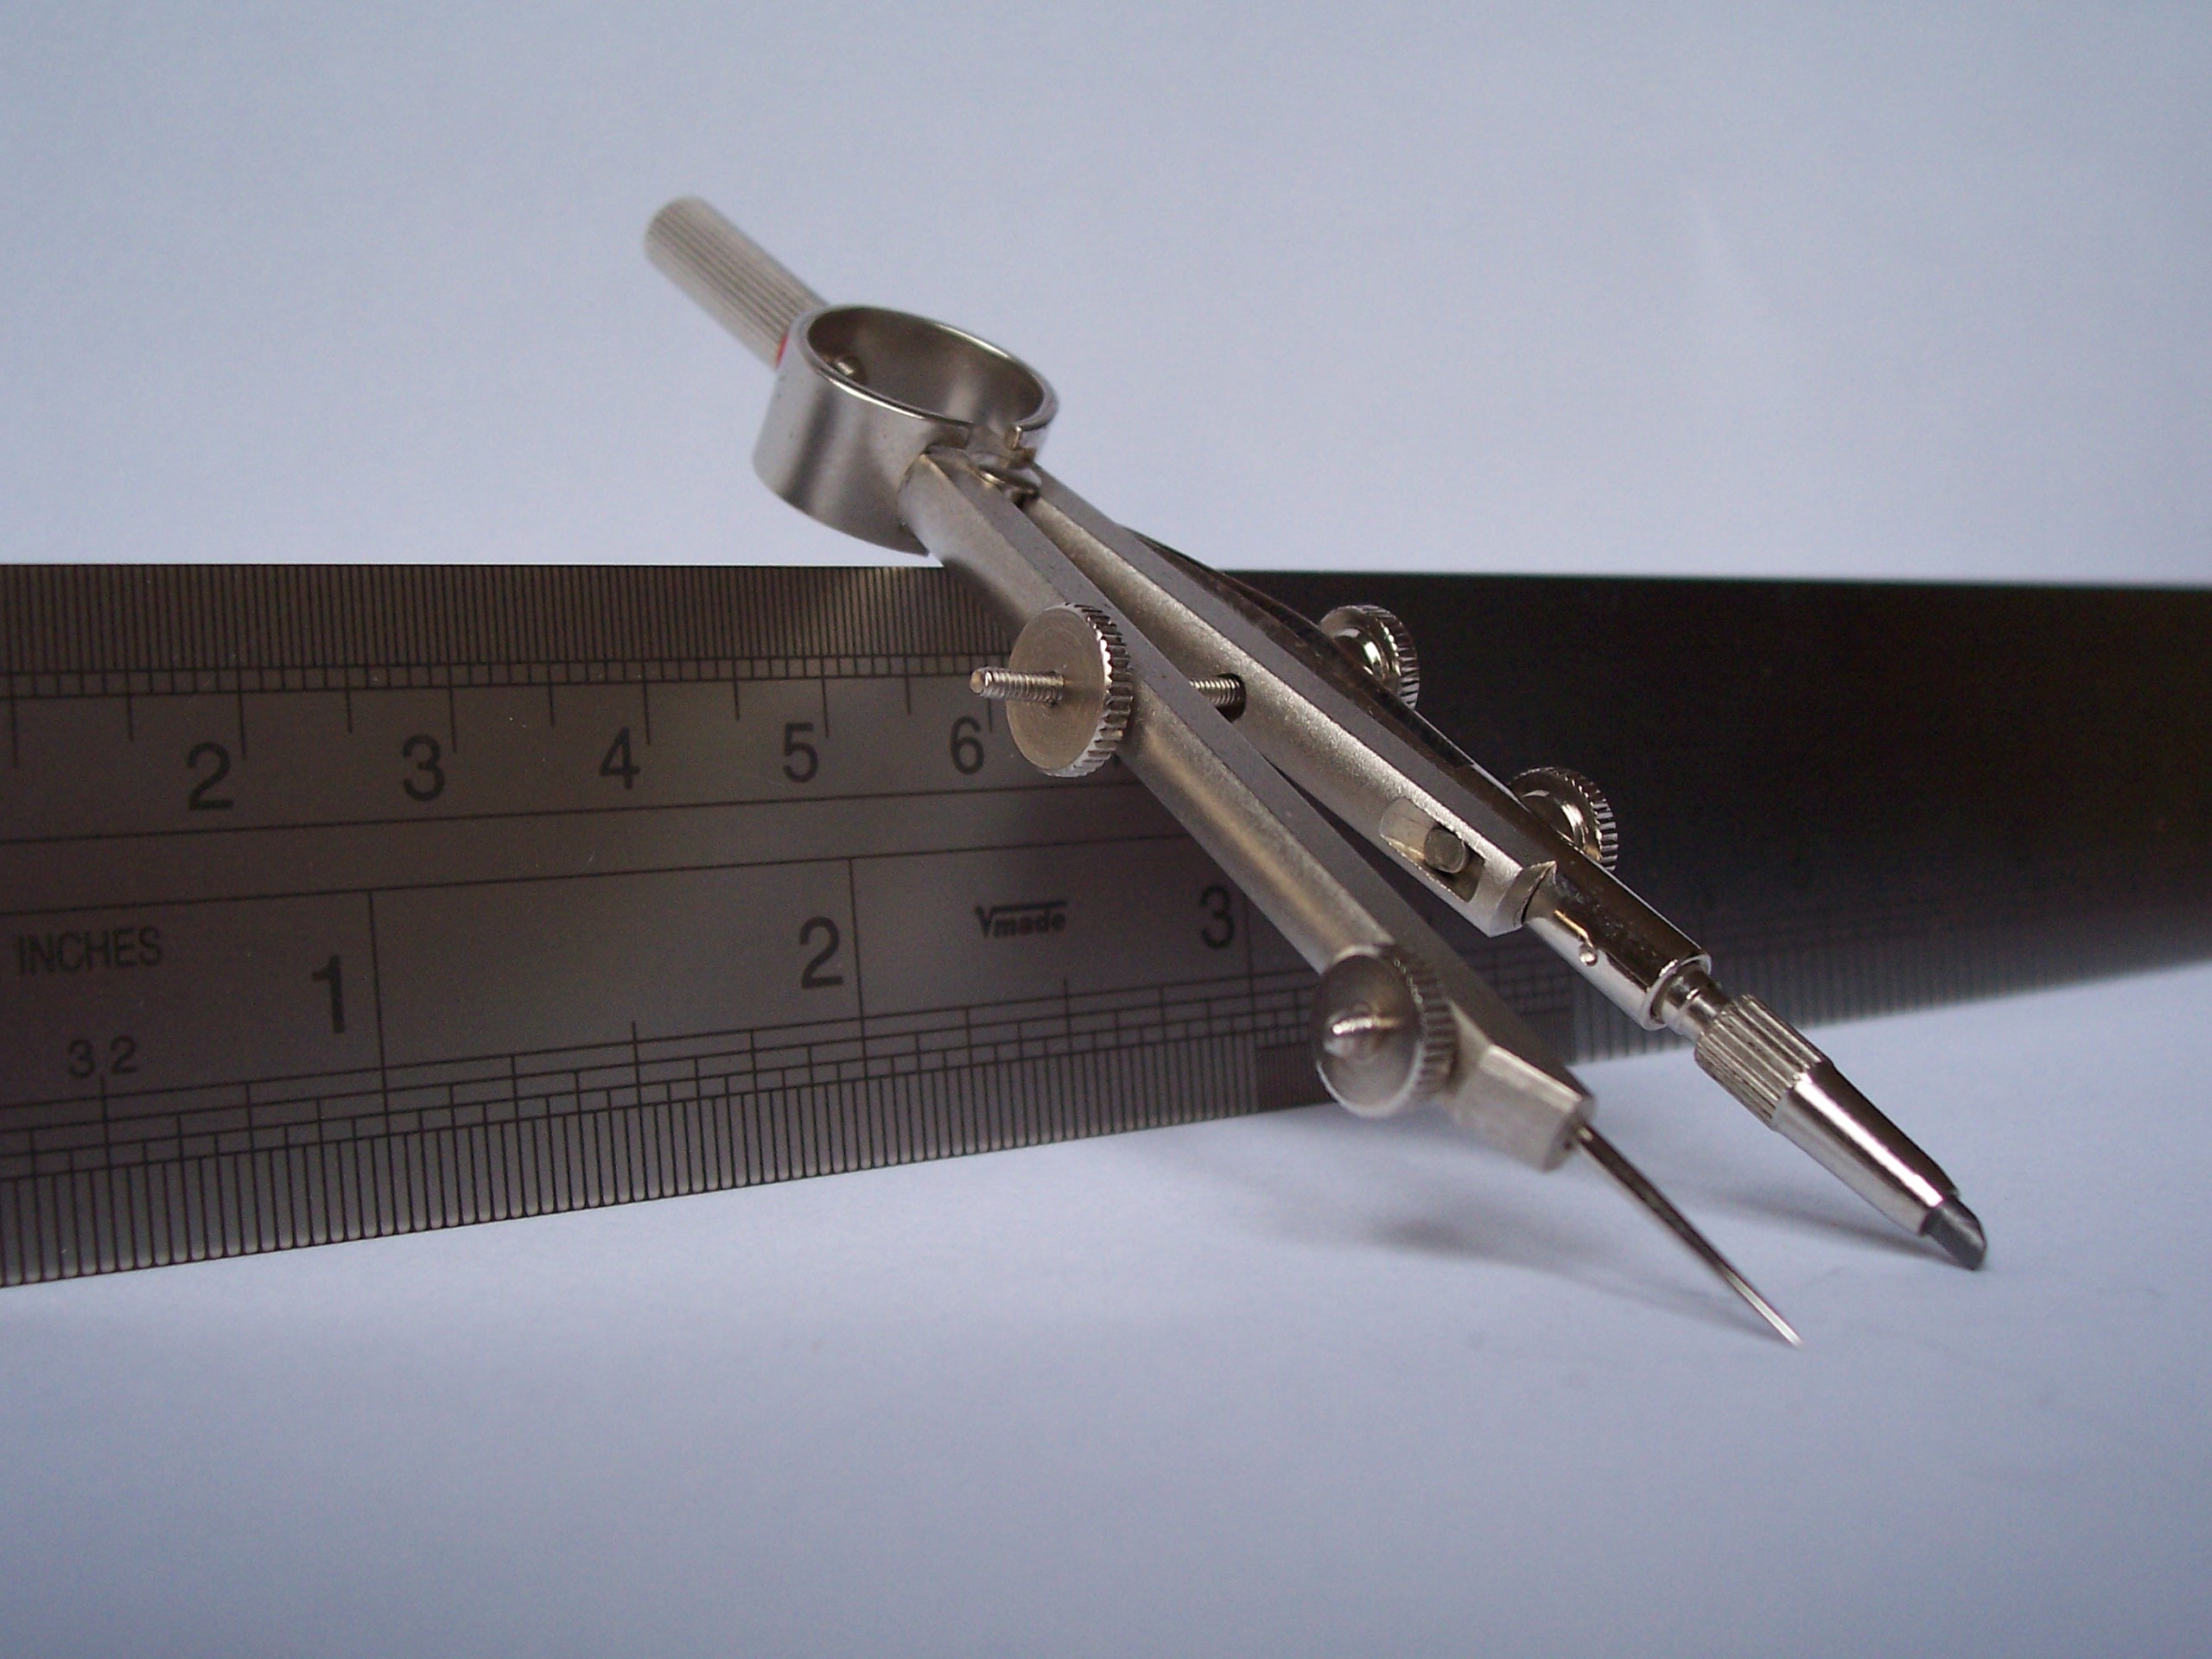
wing, architecture, airplane, aircraft, vehicle, geometry, ruler, weapon, gun, rifle, draw, firearm, jet aircraft, writing utensils, zirkel, military aircraft, gun barrel